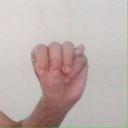
अक्षर: म